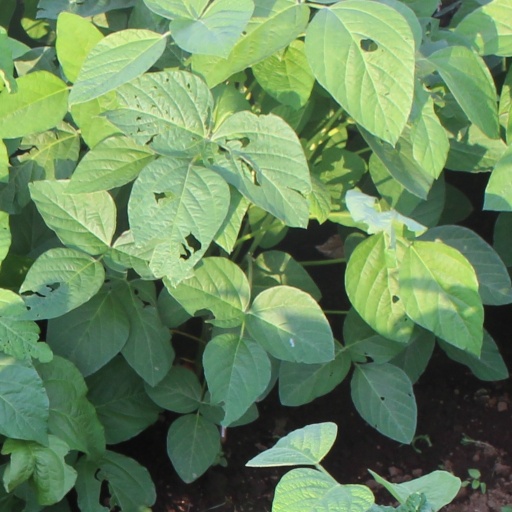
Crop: soybean